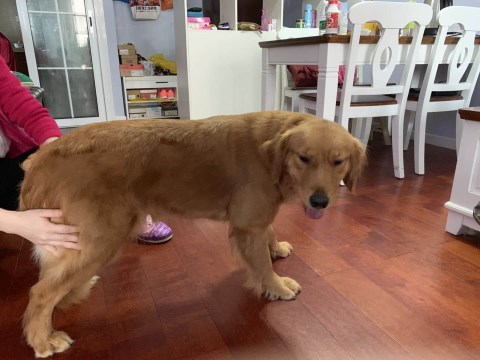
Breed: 5355-n000126-golden_retriever